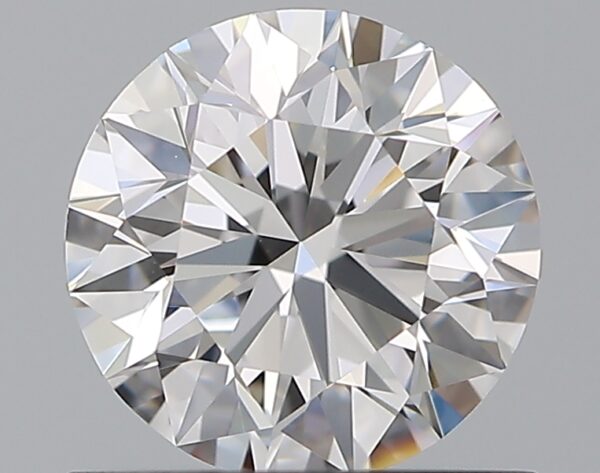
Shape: round
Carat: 0.8
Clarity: VVS2
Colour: E
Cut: EX
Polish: EX
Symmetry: EX
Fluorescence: F
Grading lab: GIA
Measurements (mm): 5.89 x 5.93 x 3.69